T puzzle

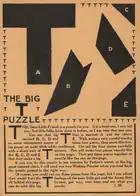
John Martin's T puzzle

Published references to the T-puzzle appeared in the beginning of the 20th century. In the October 1904 edition of "Primary Education", a monthly journal for primary teachers, the T-puzzle is described as a puzzle for tired children, and they further comment: "Putting the letter on the board will help the wee ones. They say it takes grown-ups ten minutes to fit the pieces. How long will it take the children?" Another early reference is the April 1905 edition of a magazine called "Our Young People". A particular nice presentation of the puzzle appeared in the October 1913 issue of John Martin's Book, here shown to the left.